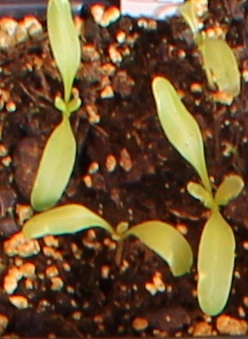
Label: Sugar beet